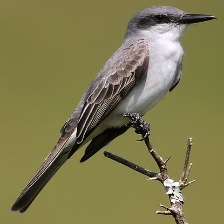
Species: GRAY KINGBIRD
Scientific name: TYRANNUS DOMINICENSIS